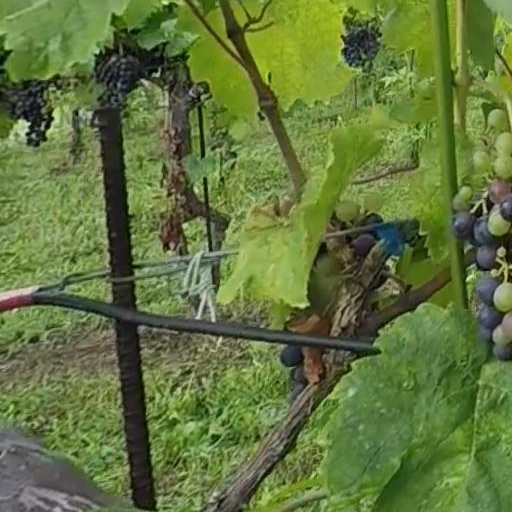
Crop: grape